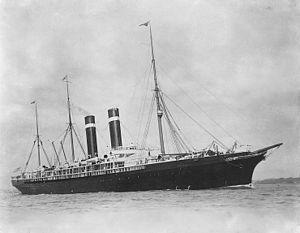
L'Inman Line est une compagnie britannique de transport maritime qui a existé de 1850 à 1893.